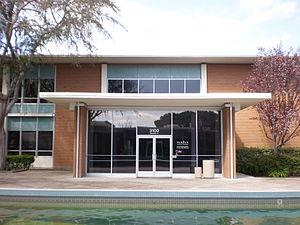
Varian Medical Systems est une entreprise de matériel médical américaine spécialisée dans les traitements contre le cancer. Elle est issue de la scission en 1999 de Varian Associates, conglomérat qui est issue d'activité liée de l'électromagnétisme.